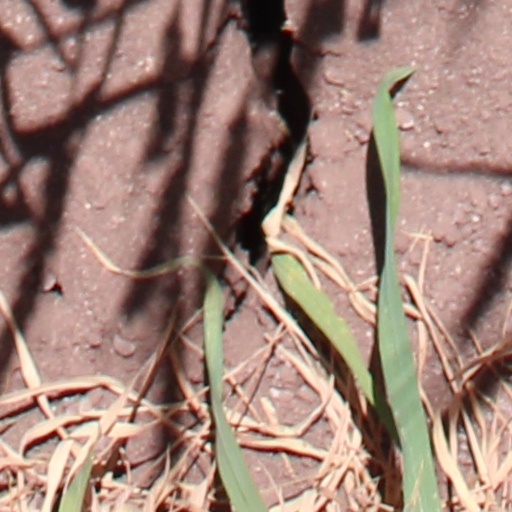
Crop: wheat